Anyang University

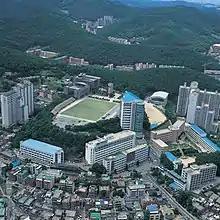
Campus Skyview

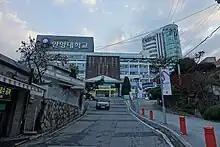
2014년 12월 20일 안양대학교18

Anyang University is a private university in South Korea. The university offers undergraduate, graduate, doctoral and research programs. Its main campus is located in Anyang City, south of Seoul in Gyeonggi province and the second campus is located on Ganghwa Island, Incheon and has a student body of about 5,500. It has colleges of Humanities, Social Sciences, Science & Engineering, Theological Studies, Music, and Liberal Arts & Sciences, and offers graduate programs in General Studies, Theology, Education, and Business Administration & Public Administration.